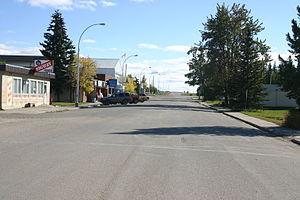
Whitelaw est un hameau de Fairview Nᵒ 136, situé dans la province canadienne d'Alberta.
Wildwood est un hameau du Comté de Yellowhead, situé dans la province canadienne d'Alberta.